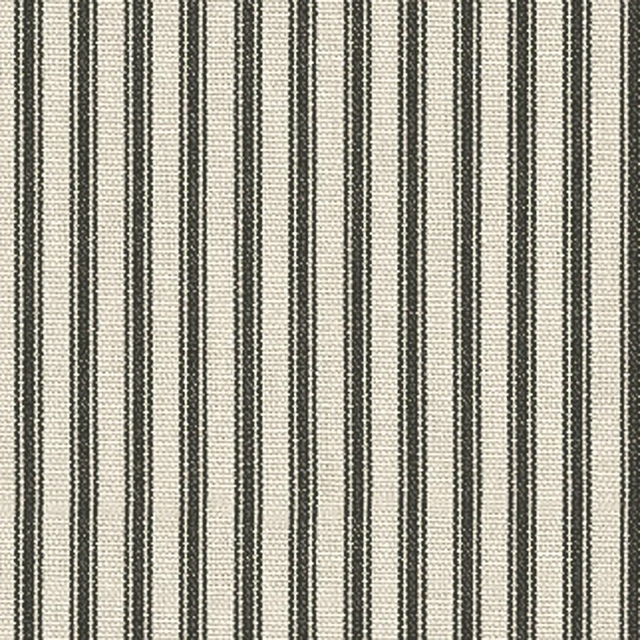
Texture: lined